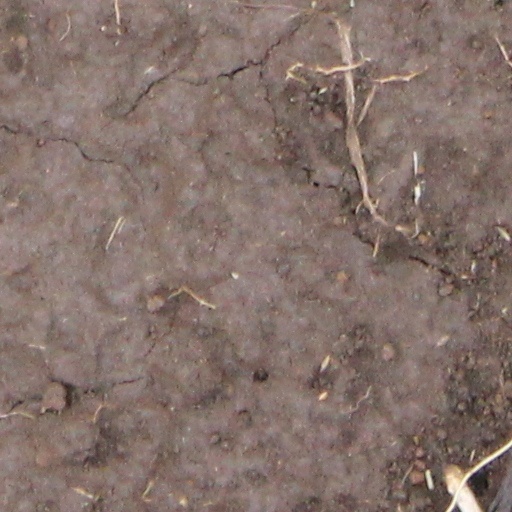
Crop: wheat